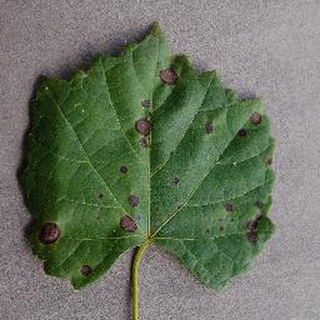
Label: grape_black_rot